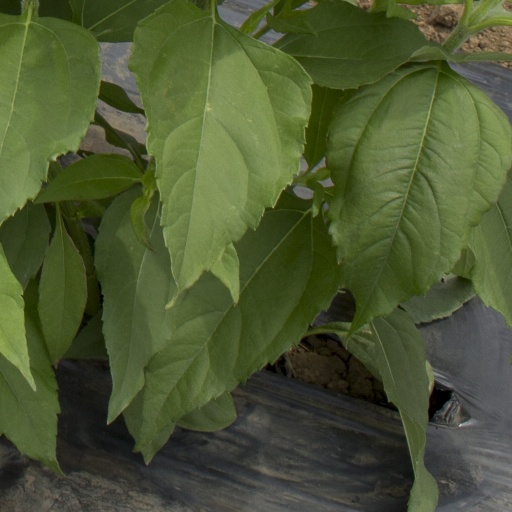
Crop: Jerusalem artichoke